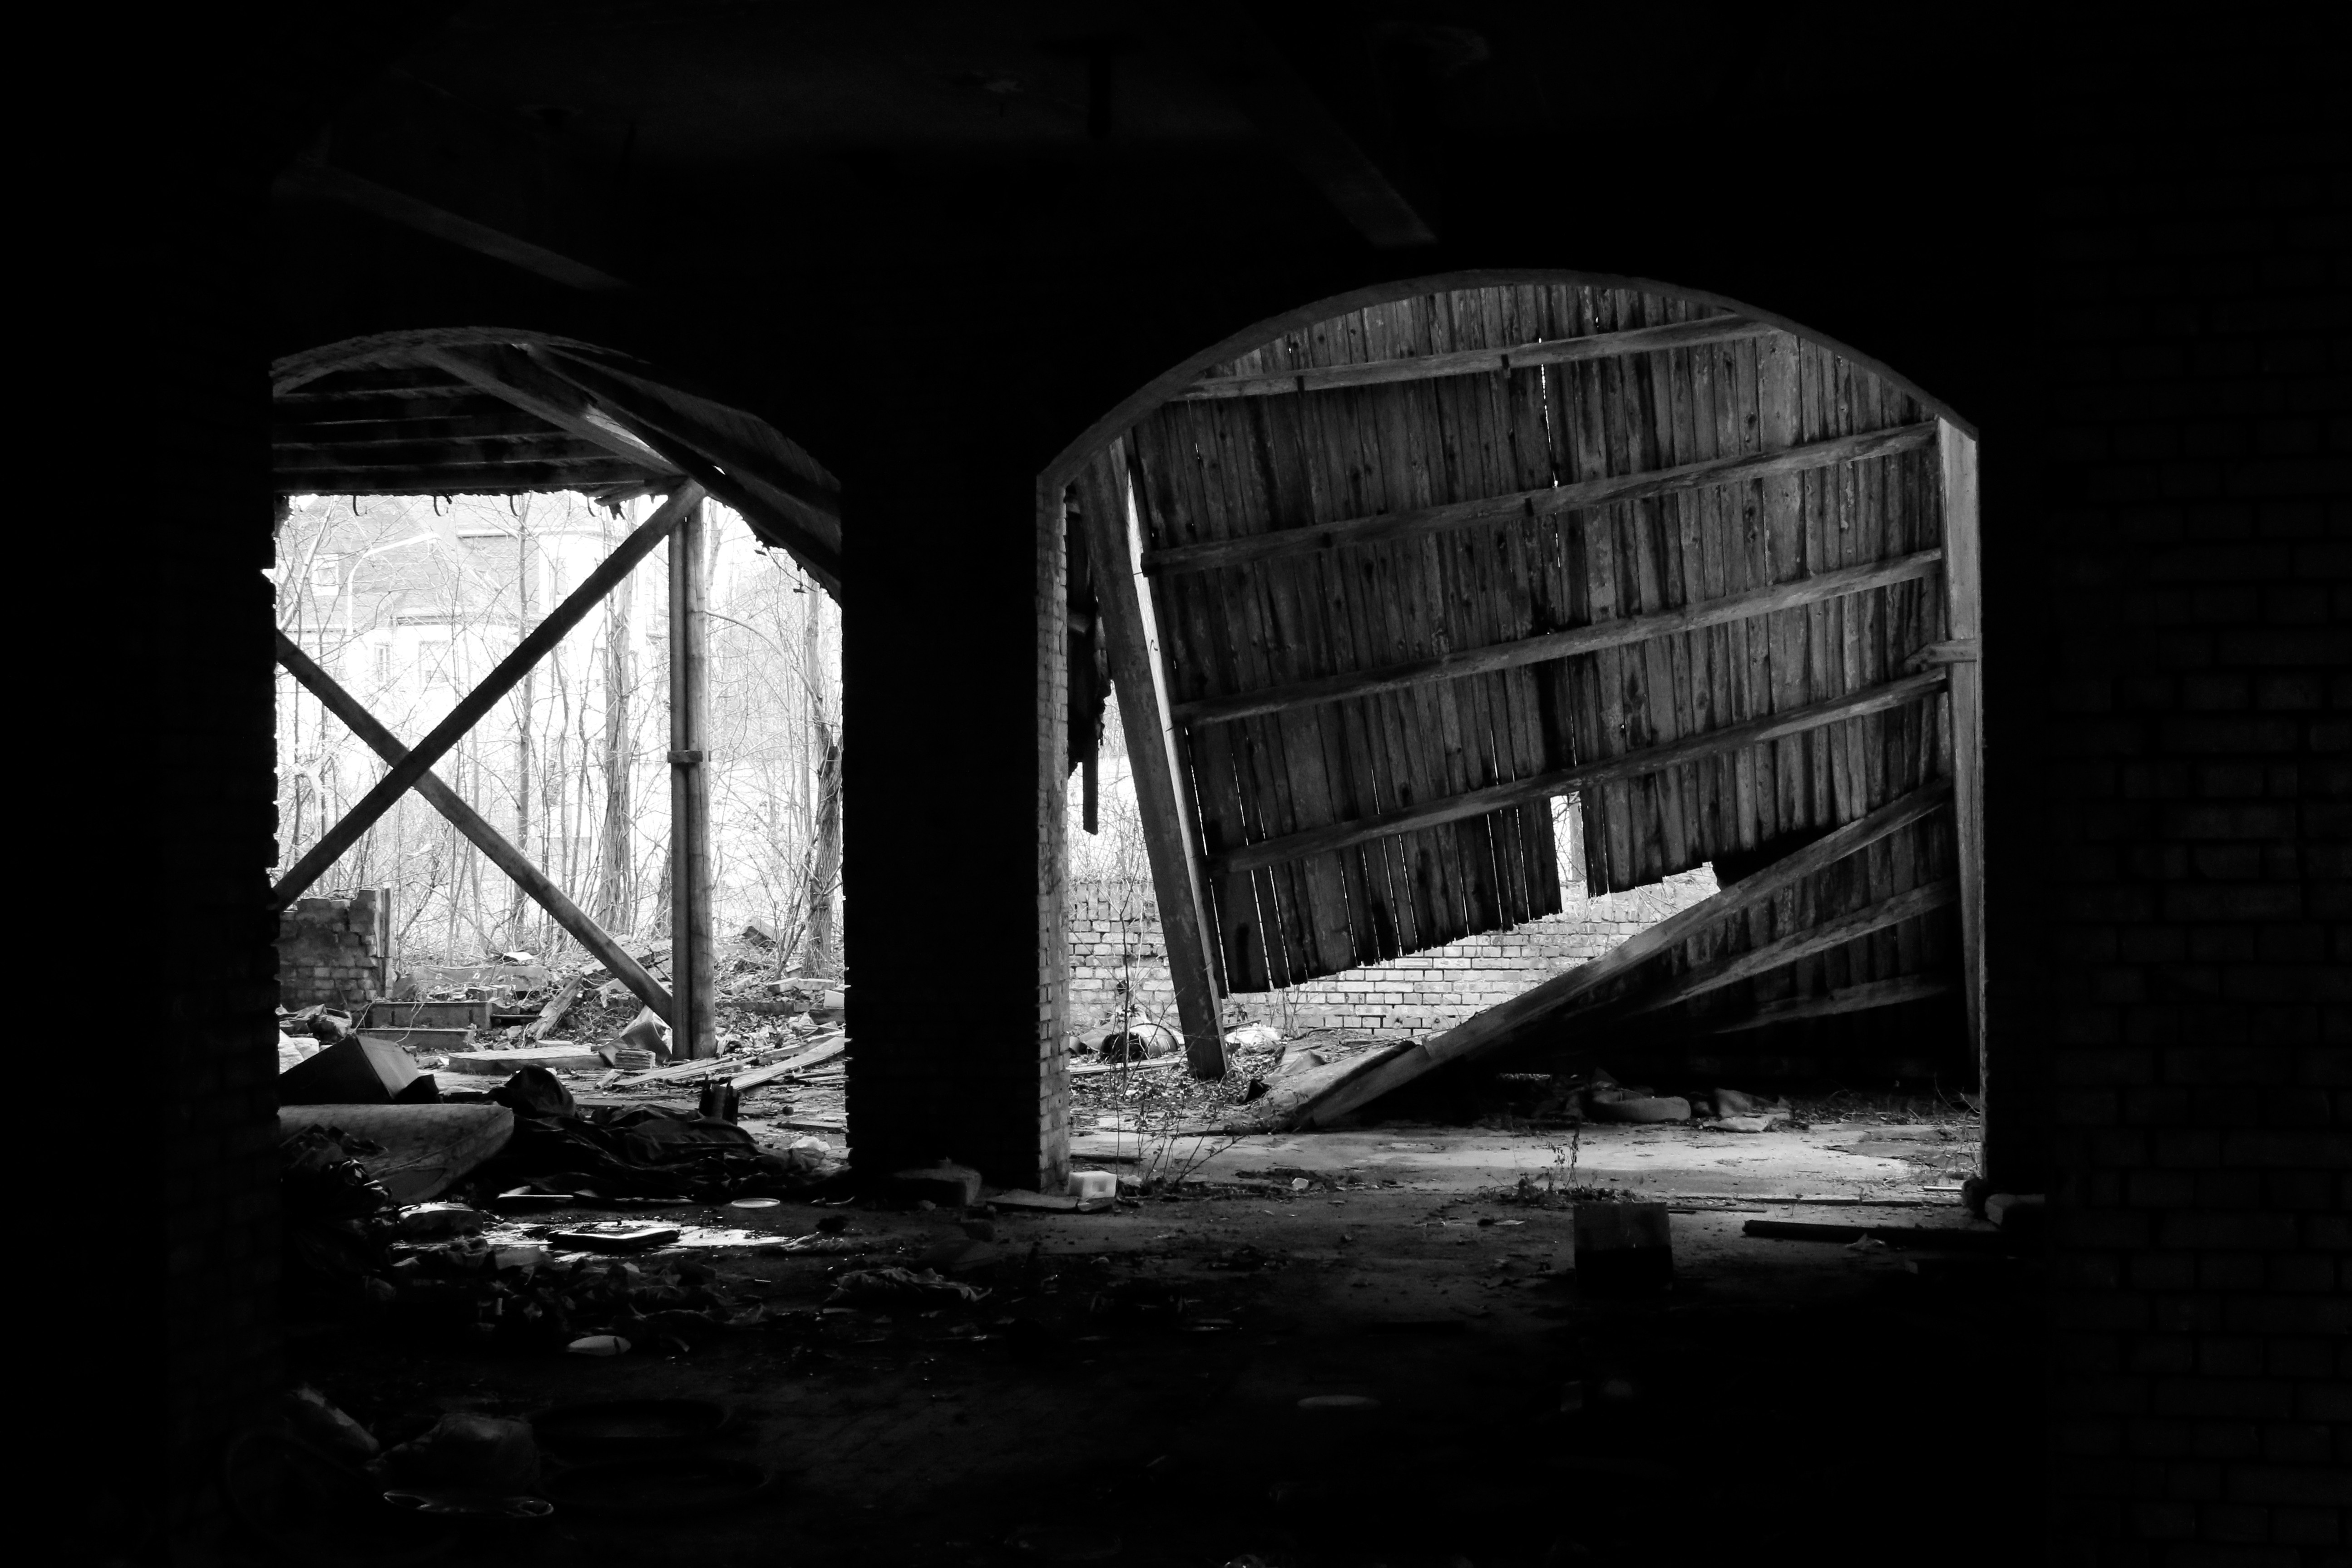
light, black and white, white, night, photography, window, darkness, black, monochrome, bw, blackandwhite, blackwhite, symmetry, photograph, germany, alemania, allemagne, sw, schwarzweiss, schwarzweis, image, shape, germania, schwarzweissfotografie, schwarzweisfotografie, hallesaale, fabrikruine, ottostompsstrase, monochrome photography, film noir